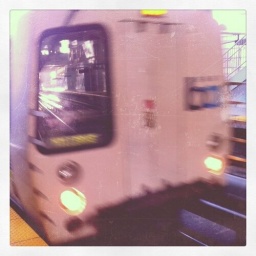
Cool reflection caught in BART train window